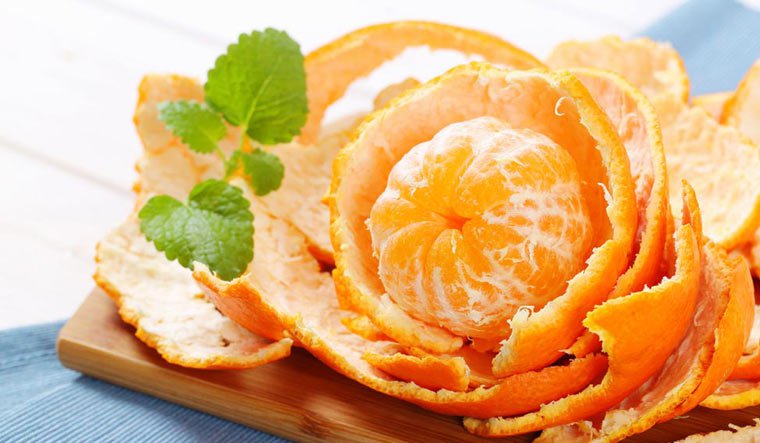
Label: Orange